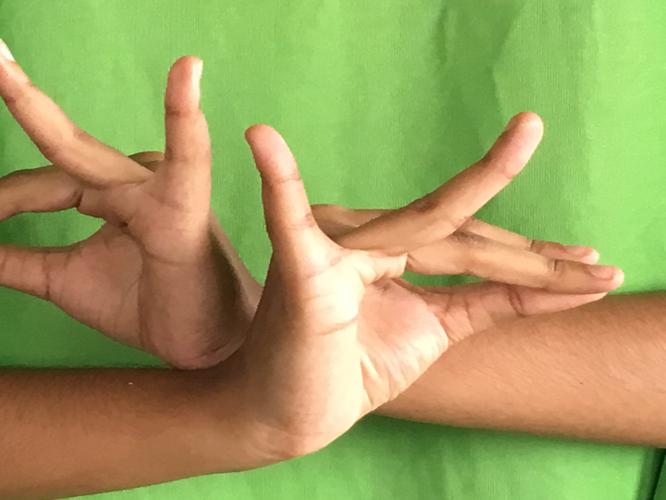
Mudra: Katakavardhana
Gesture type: double_hand